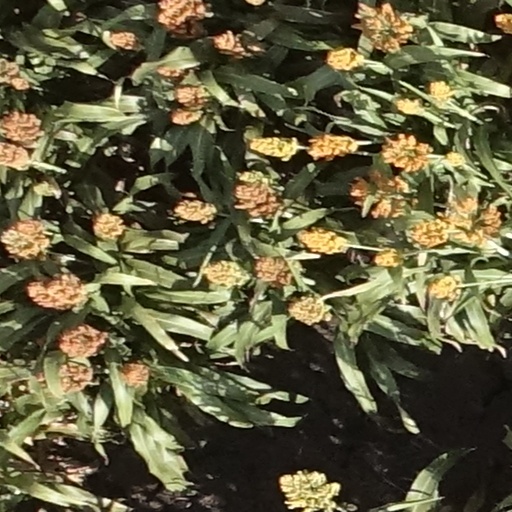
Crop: sorghum